List of federal judges appointed by Harry S. Truman

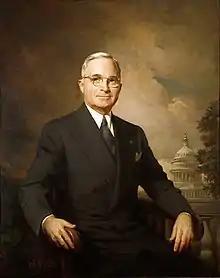
Harry S. Truman

Following is a list of all Article III United States federal judges appointed by President Harry S. Truman during his presidency. In total Truman appointed 133 Article III federal judges, including 4 Justices to the Supreme Court of the United States (including one Chief Justice), 27 judges to the United States Courts of Appeals, and 102 judges to the United States district courts.